Lamoine Hotel

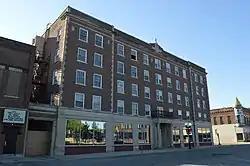

The Lamoine Hotel is a historic hotel located at 201 North Randolph Street in Macomb, Illinois. The hotel was built in 1926-27 to be the city's first large modern hotel, a necessity for a city with a busy railroad station and a state university. Architects F.E. Berger and R.L. Kelley of Champaign designed the Classical Revival building; it is the tallest building in downtown Macomb and the most prominent Classical Revival building in the city. In addition to hosting visitors to Macomb, the hotel housed several local businesses and hosted community meetings and the Macomb Chamber of Commerce. The hotel was the city's preferred hotel and community meeting place until the 1950s, when the automobile's rise took away the railroad traffic which gave the hotel much of its business. The hotel became an apartment hotel and ultimately closed for good in the following decades; the Macomb Journal later moved into the building's ground floor.